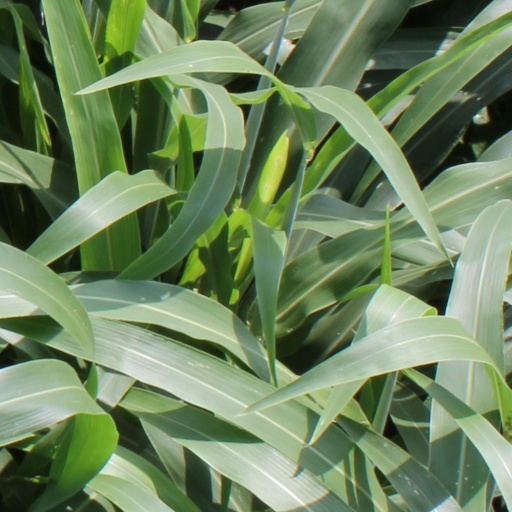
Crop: sorghum